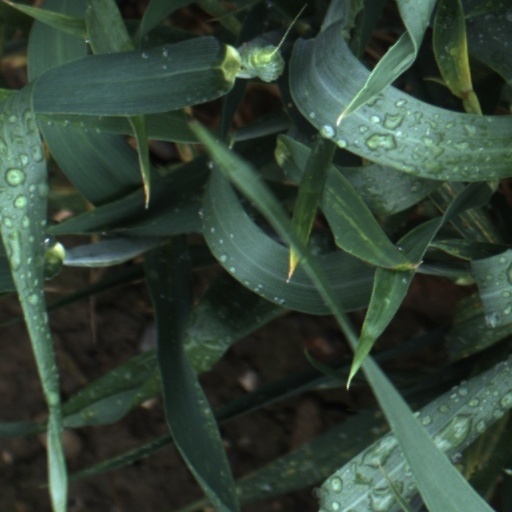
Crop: wheat